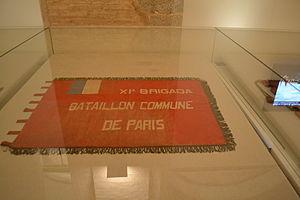
Le bataillon « Commune de Paris » est l'une des unités militaires formées en octobre 1936 par des volontaires communistes français et belges wallons principalement, mais aussi quelques anglais et nord-américains, unité qui participa à la guerre civile espagnole en appui à la Seconde République, au sein de la XIᵉ puis de la XIVᵉ Brigade internationale. Son nom rend hommage au gouvernement révolutionnaire français de la Commune de Paris de 1871.